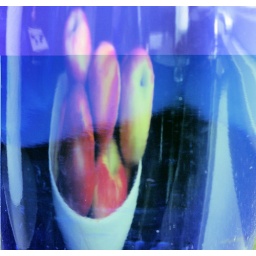
Fruit reflected in blue glass bottle